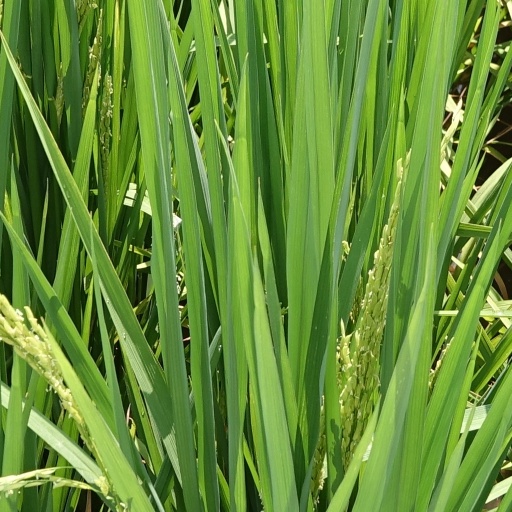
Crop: rice